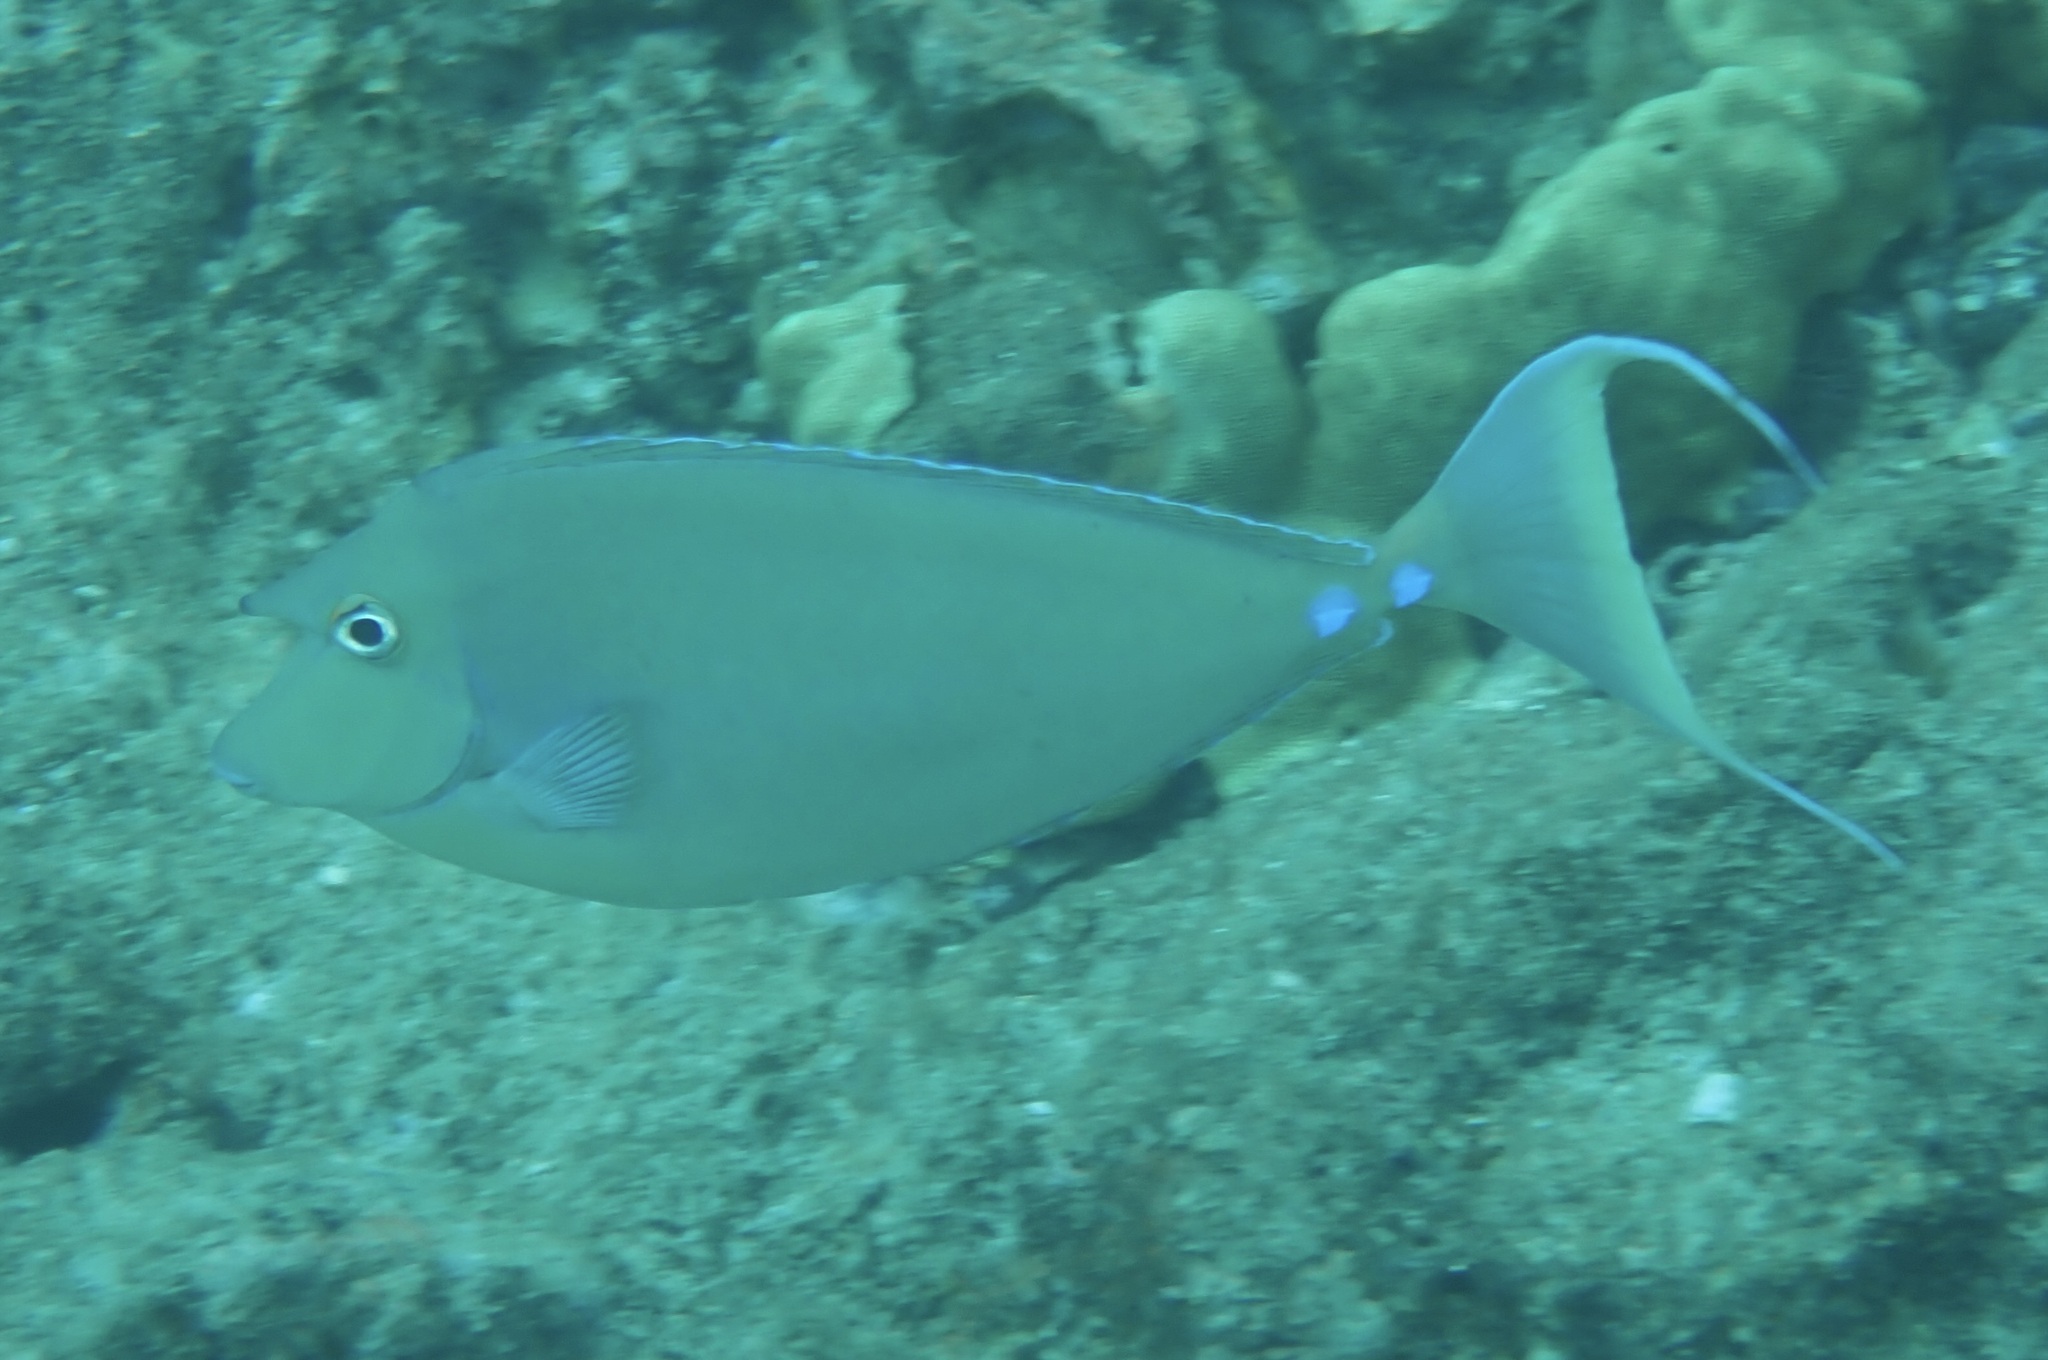
Naso unicornis (Bluespine Unicornfish)